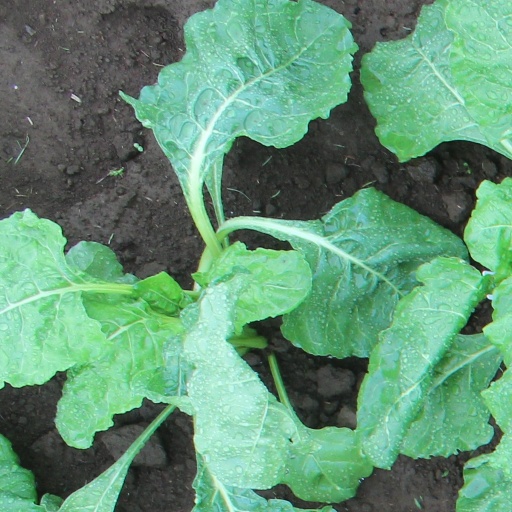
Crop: sugar beet